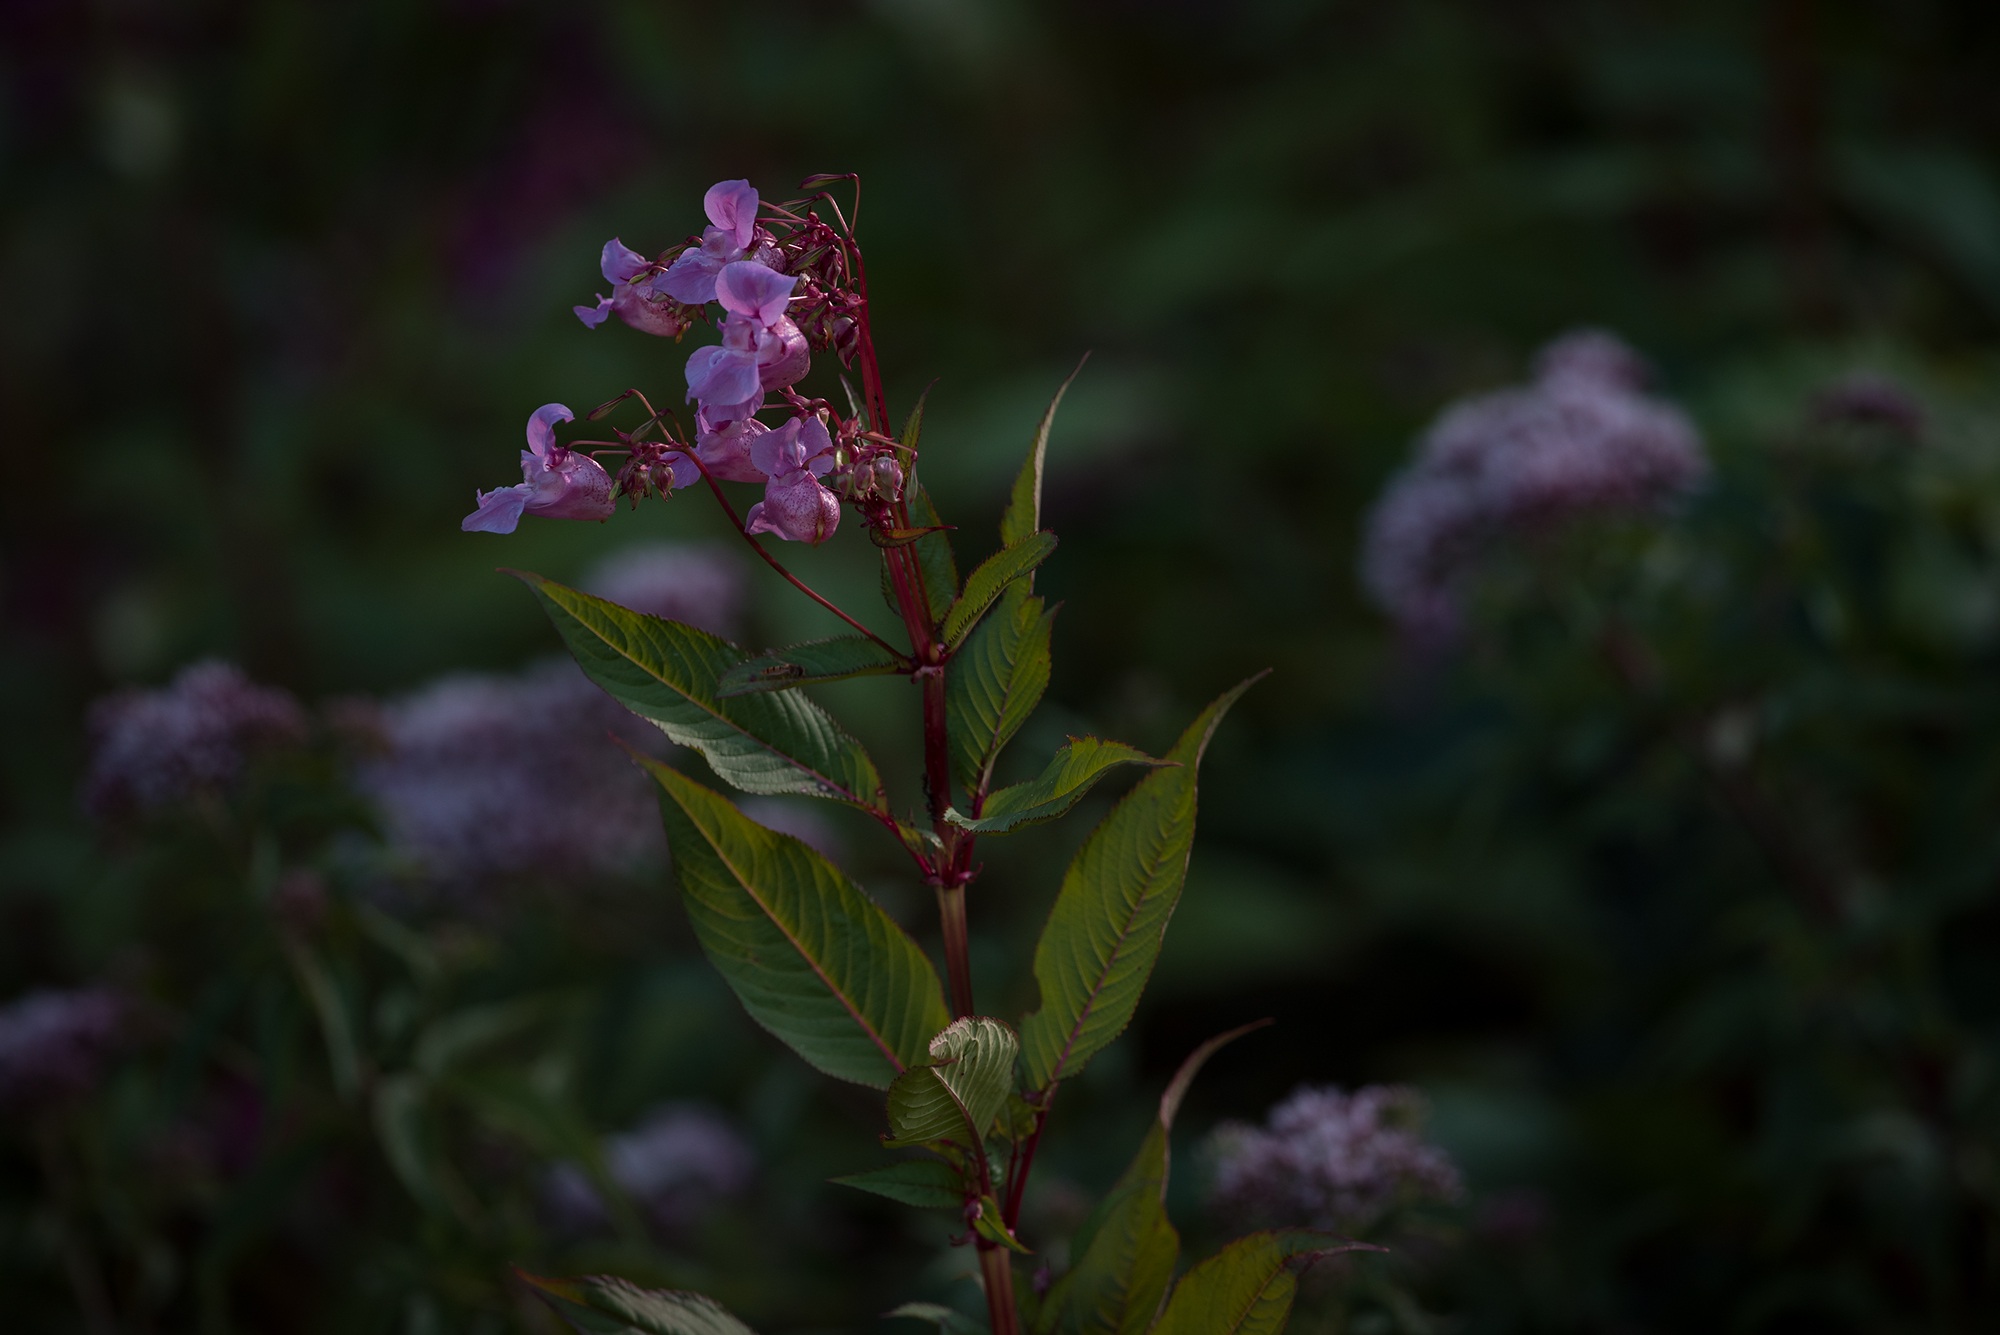
nature, blossom, plant, leaf, flower, twilight, herb, botany, pink, close, flora, wildflower, flowers, plage, shrub, macro photography, pink flowers, flowering plant, impatiens glandulifera, balsam, balsaminengewaechs, himalayan balsam, indian springkraut, red spring herb, impatiens, land plant